United Nations Security Council Resolution 1569

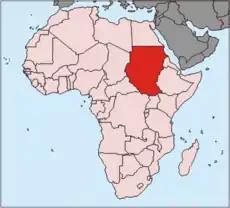
Location of Sudan

United Nations Security Council Resolution 1569, adopted unanimously on 26 October 2004, after invoking Article 28 of the United Nations Charter, the Council decided to hold a two-day meeting on the situation in Sudan in Nairobi, Kenya.